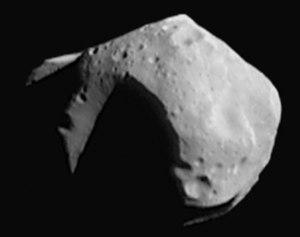
NEAR Shoemaker est une sonde spatiale lancée le 17 février 1996 par l'agence spatiale américaine, la NASA, dans le but d'étudier Éros, l'un des plus gros astéroïdes géocroiseurs. NEAR Shoemaker est la première mission du programme Discovery de la NASA qui rassemble des missions interplanétaires à coût et durée de développement limités. Cette sonde de 800 kg, dont 56 kg d'instrumentation scientifique, avait pour objectif de déterminer les principales caractéristiques de l'astéroïde dont la masse et sa distribution interne, la composition minéralogique, le champ magnétique et la composition du régolithe et les interactions avec le vent solaire. La sonde s'est mise en orbite autour d'Éros le 14 février 2000 et a mené une campagne d'étude d'environ un an. Celle-ci s'est achevée par l'atterrissage de la sonde sur le sol de l'astéroïde le 12 février 2001, pour lequel NEAR Shoemaker n'avait pas été conçue. La sonde a survécu et a pu transmettre des données scientifiques jusqu'au 28 février 2001.
Cette page présente une chronologie des événements qui se sont produits pendant l'année 1997 dans le domaine de l'astronautique.